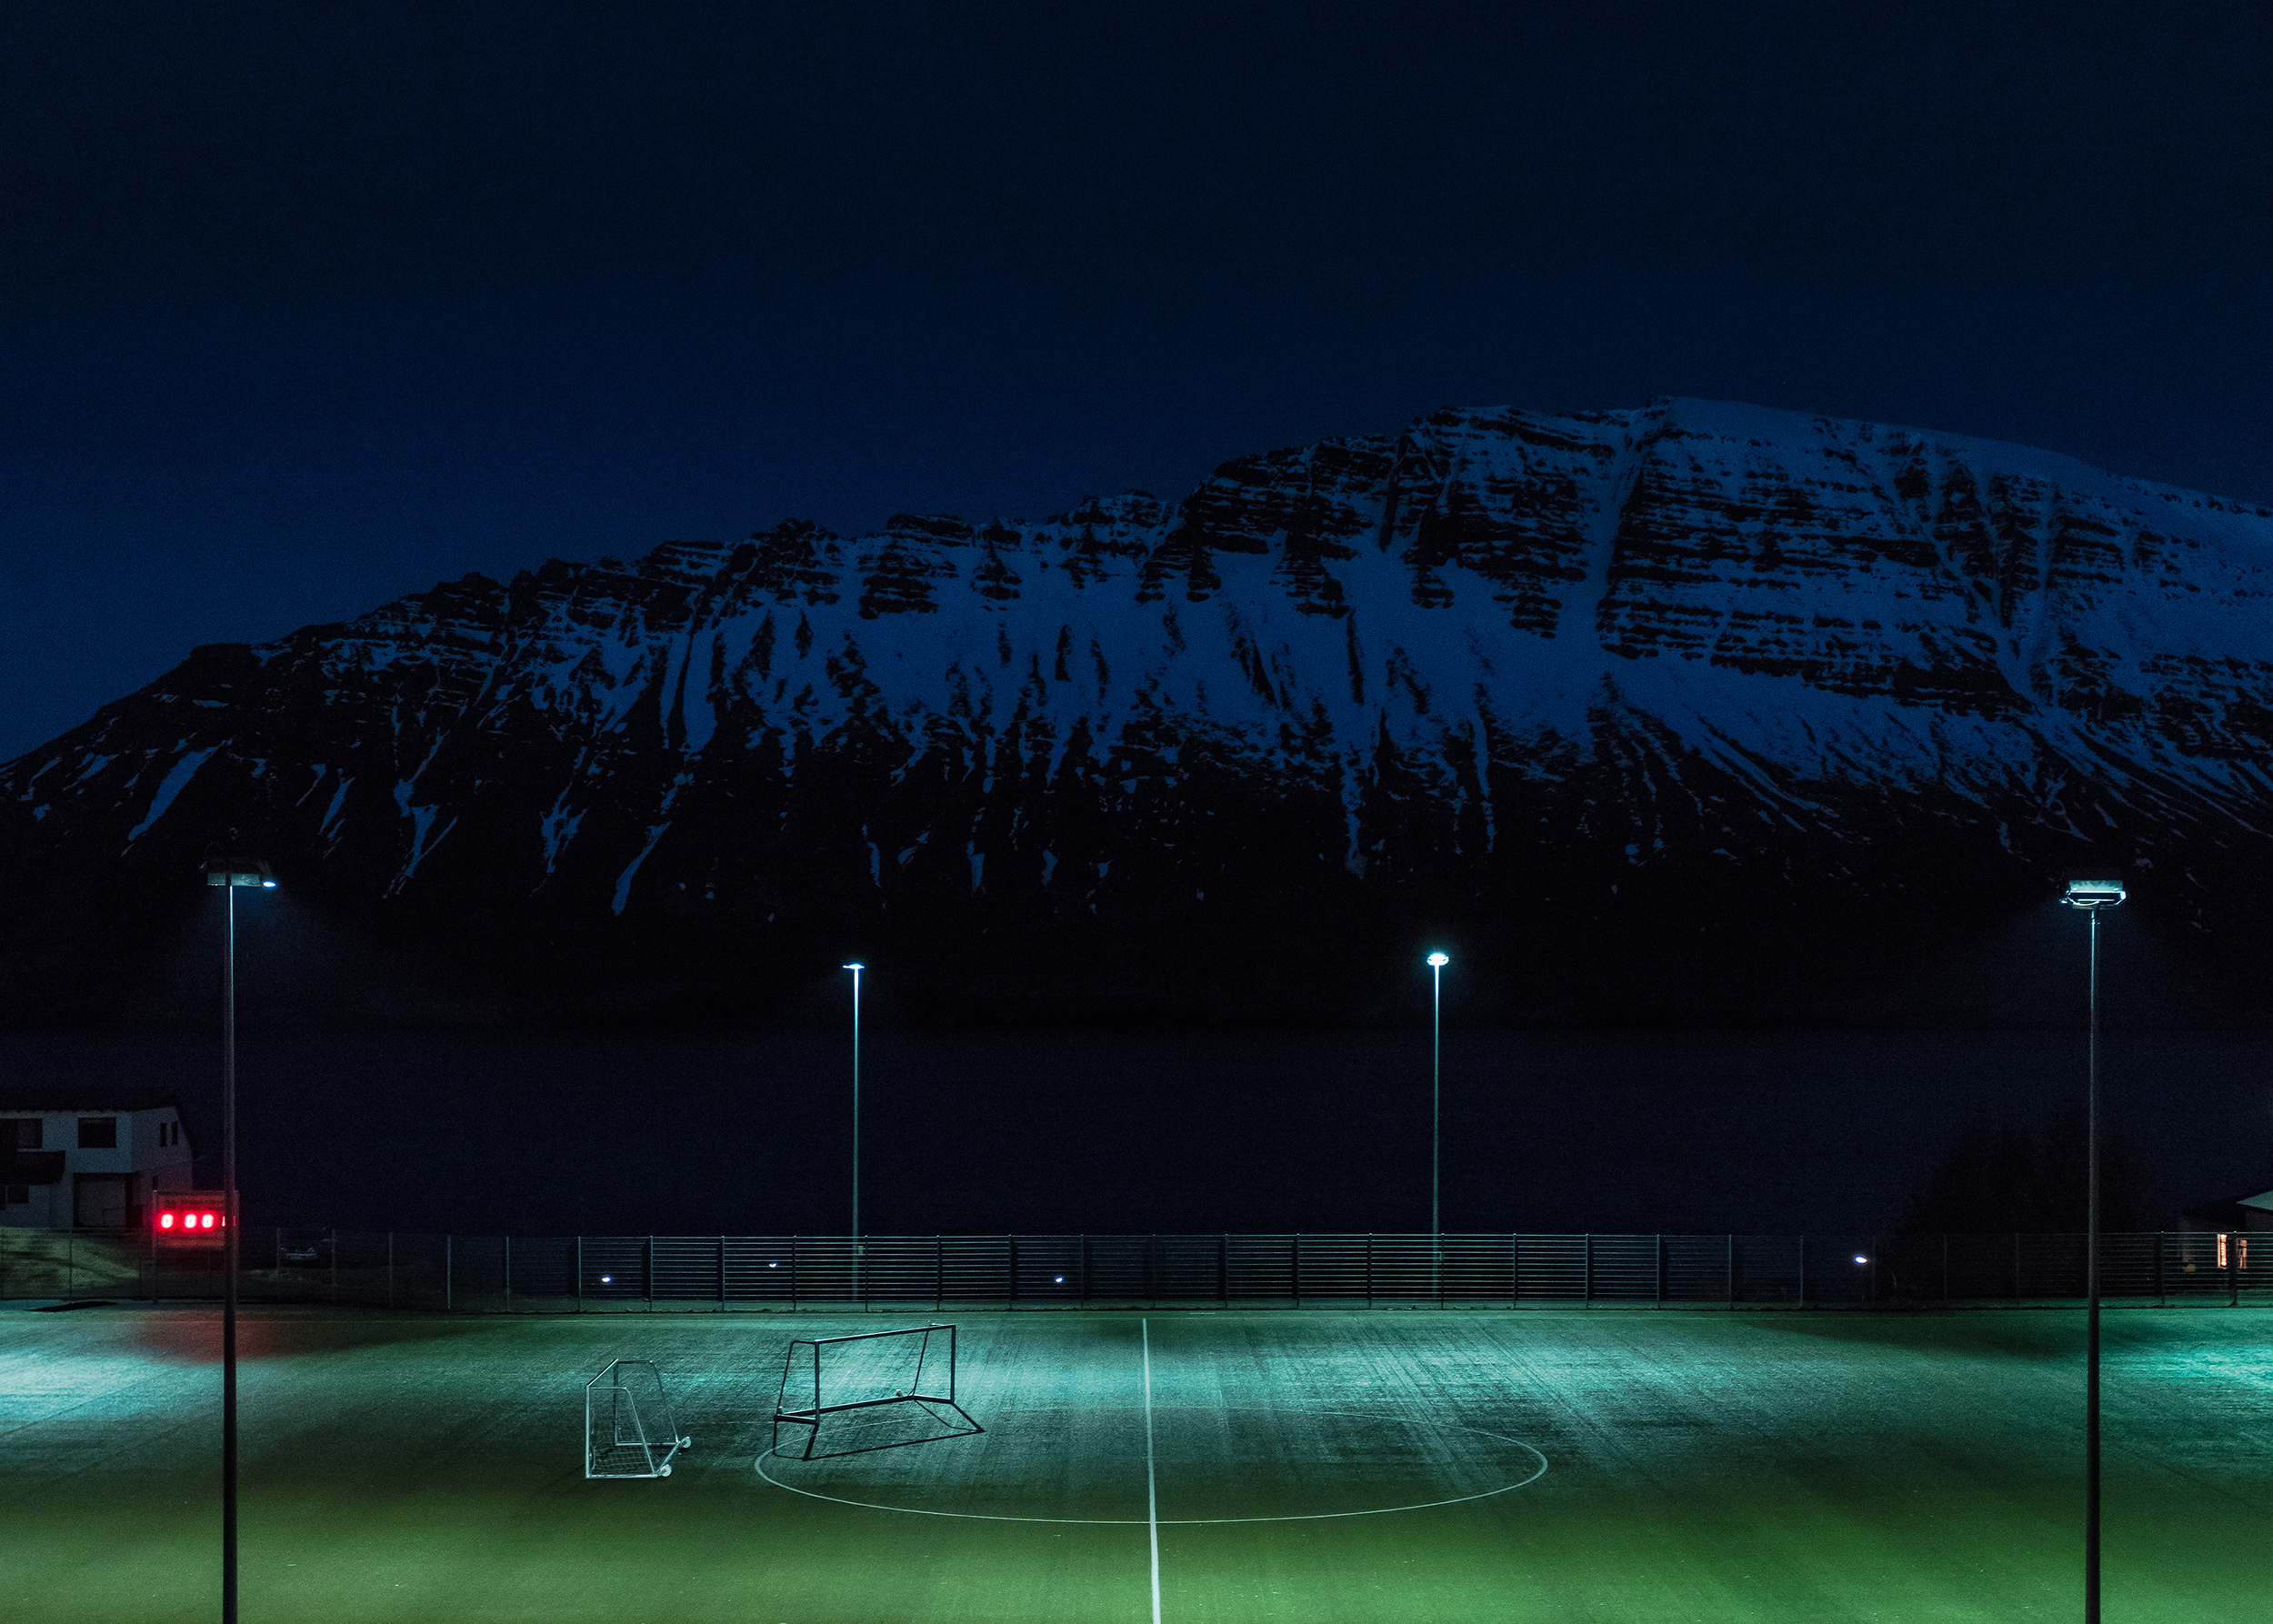
horizon, light, structure, sky, skyline, field, night, sunlight, atmosphere, dusk, evening, reflection, soccer, darkness, street light, lighting, aurora, stadium, floodlight, moonlight, soccer field, atmosphere of earth, sport venue